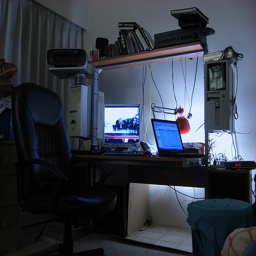
There is a room with various items in the picture.

A computer person needs all of this equipment to surf the web.
A desktop computer and a laptop computer are sitting on a desk.
A chair and a desk with a computer and laptop on it.
A desk chair is near a desk with two computers.